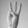
ASL letter: W